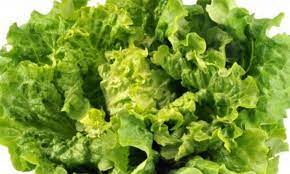
lii nag mu ngi mel ni salaat la, salaat la boo xamante ni génnee na lépp, mat na pour... ngir ñu dem dagg ko commencer ko defar pour lekk. salaat yi nag, dafa nekk loo xamante ni bëgg nañ ko lool ci réew yi ëee, comme réew  bu mel ni Senegaal donte du suñu cosaan waaye nit ñi bëgg nañ ko lool.